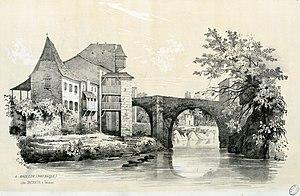
Fait partie d'un recueil de 15 planches lithographiées en camaïeu avec titre lithographié Ancely, René (1876 - 1966). Possesseur
Mauléon-Licharre est une commune française située dans le département des Pyrénées-Atlantiques, en région Nouvelle-Aquitaine.
Le Saison ou gave de Mauléon est une rivière française des Pyrénées.